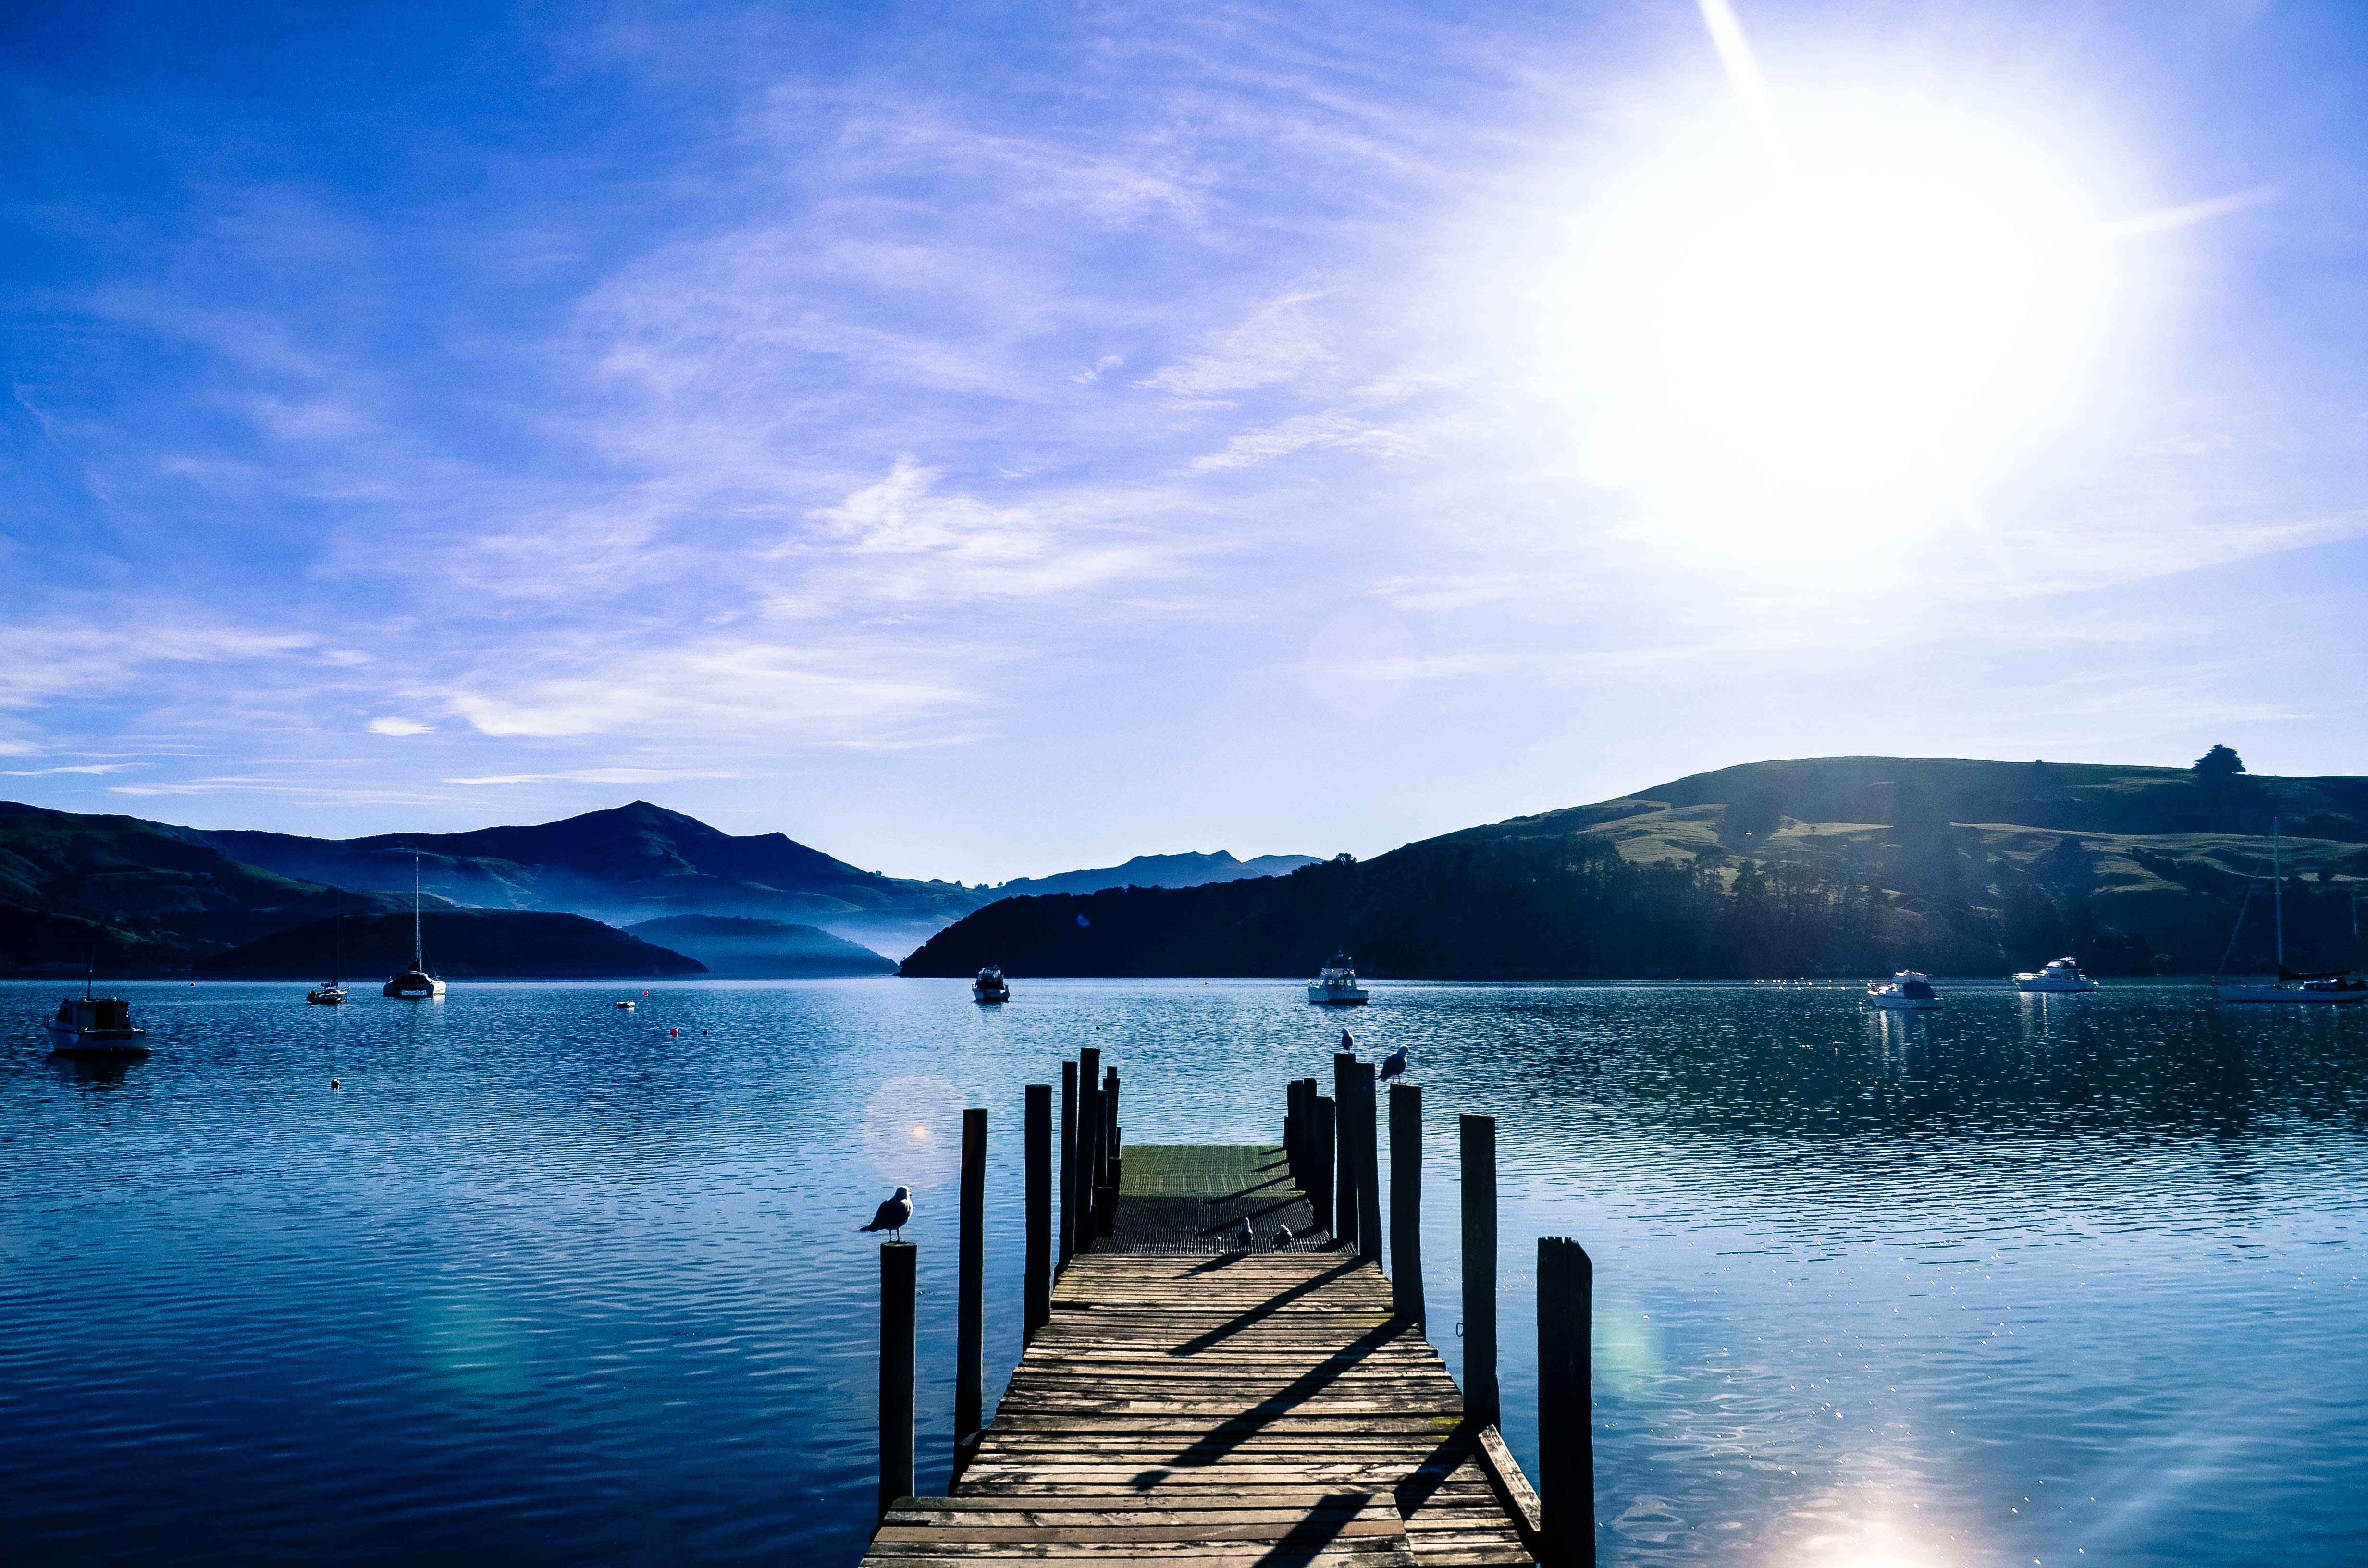
sea, coast, water, ocean, horizon, mountain, cloud, sky, sunrise, sunset, sunlight, morning, shore, lake, dawn, vacation, dusk, evening, reflection, bay, reservoir, body of water, loch